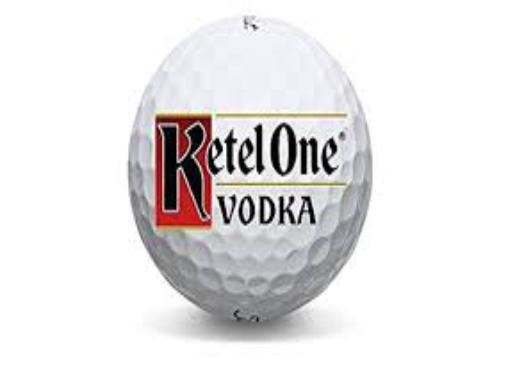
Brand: Ketel One
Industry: Food